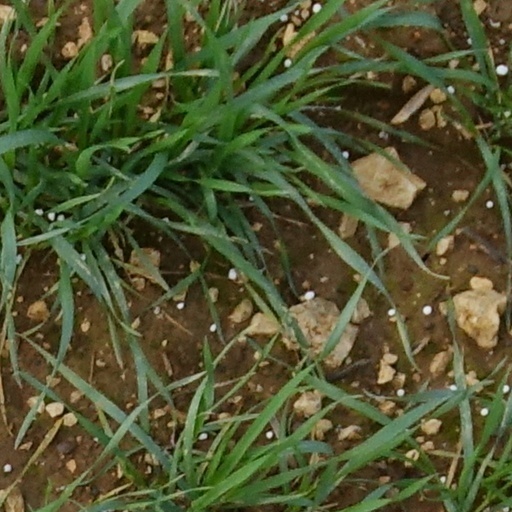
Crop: wheat